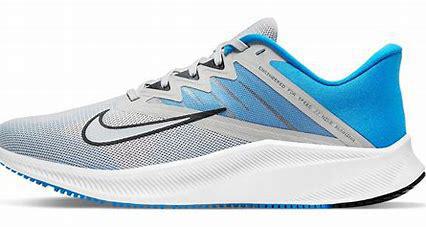
Brand: Nike
Model: Quest 3